Russia–Ukraine relations

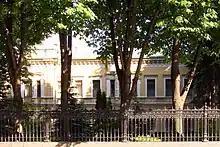
The Ukrainian Embassy in Moscow, 2010

Following the signing of the 1994 Budapest Memorandum on Security Assurances among the U.S., the U.K., and Russia, as well as similar agreements with France and China, Ukraine agreed to destroy the rest of its nuclear weapons, and to join the Treaty on the Non-Proliferation of Nuclear Weapons (NPT). The memoranda, signed in Patria Hall at the Budapest Convention Center with US Ambassador Donald M. Blinken amongst others in attendance, prohibited the Russian Federation, the United Kingdom and the United States from threatening or using military force or economic coercion against Ukraine, "except in self-defence or otherwise in accordance with the Charter of the United Nations." By 1996, Ukraine transferred all Soviet-era strategic warheads to Russia.